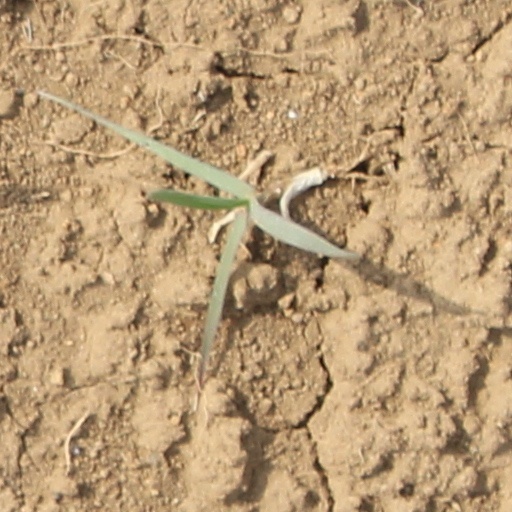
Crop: wheat